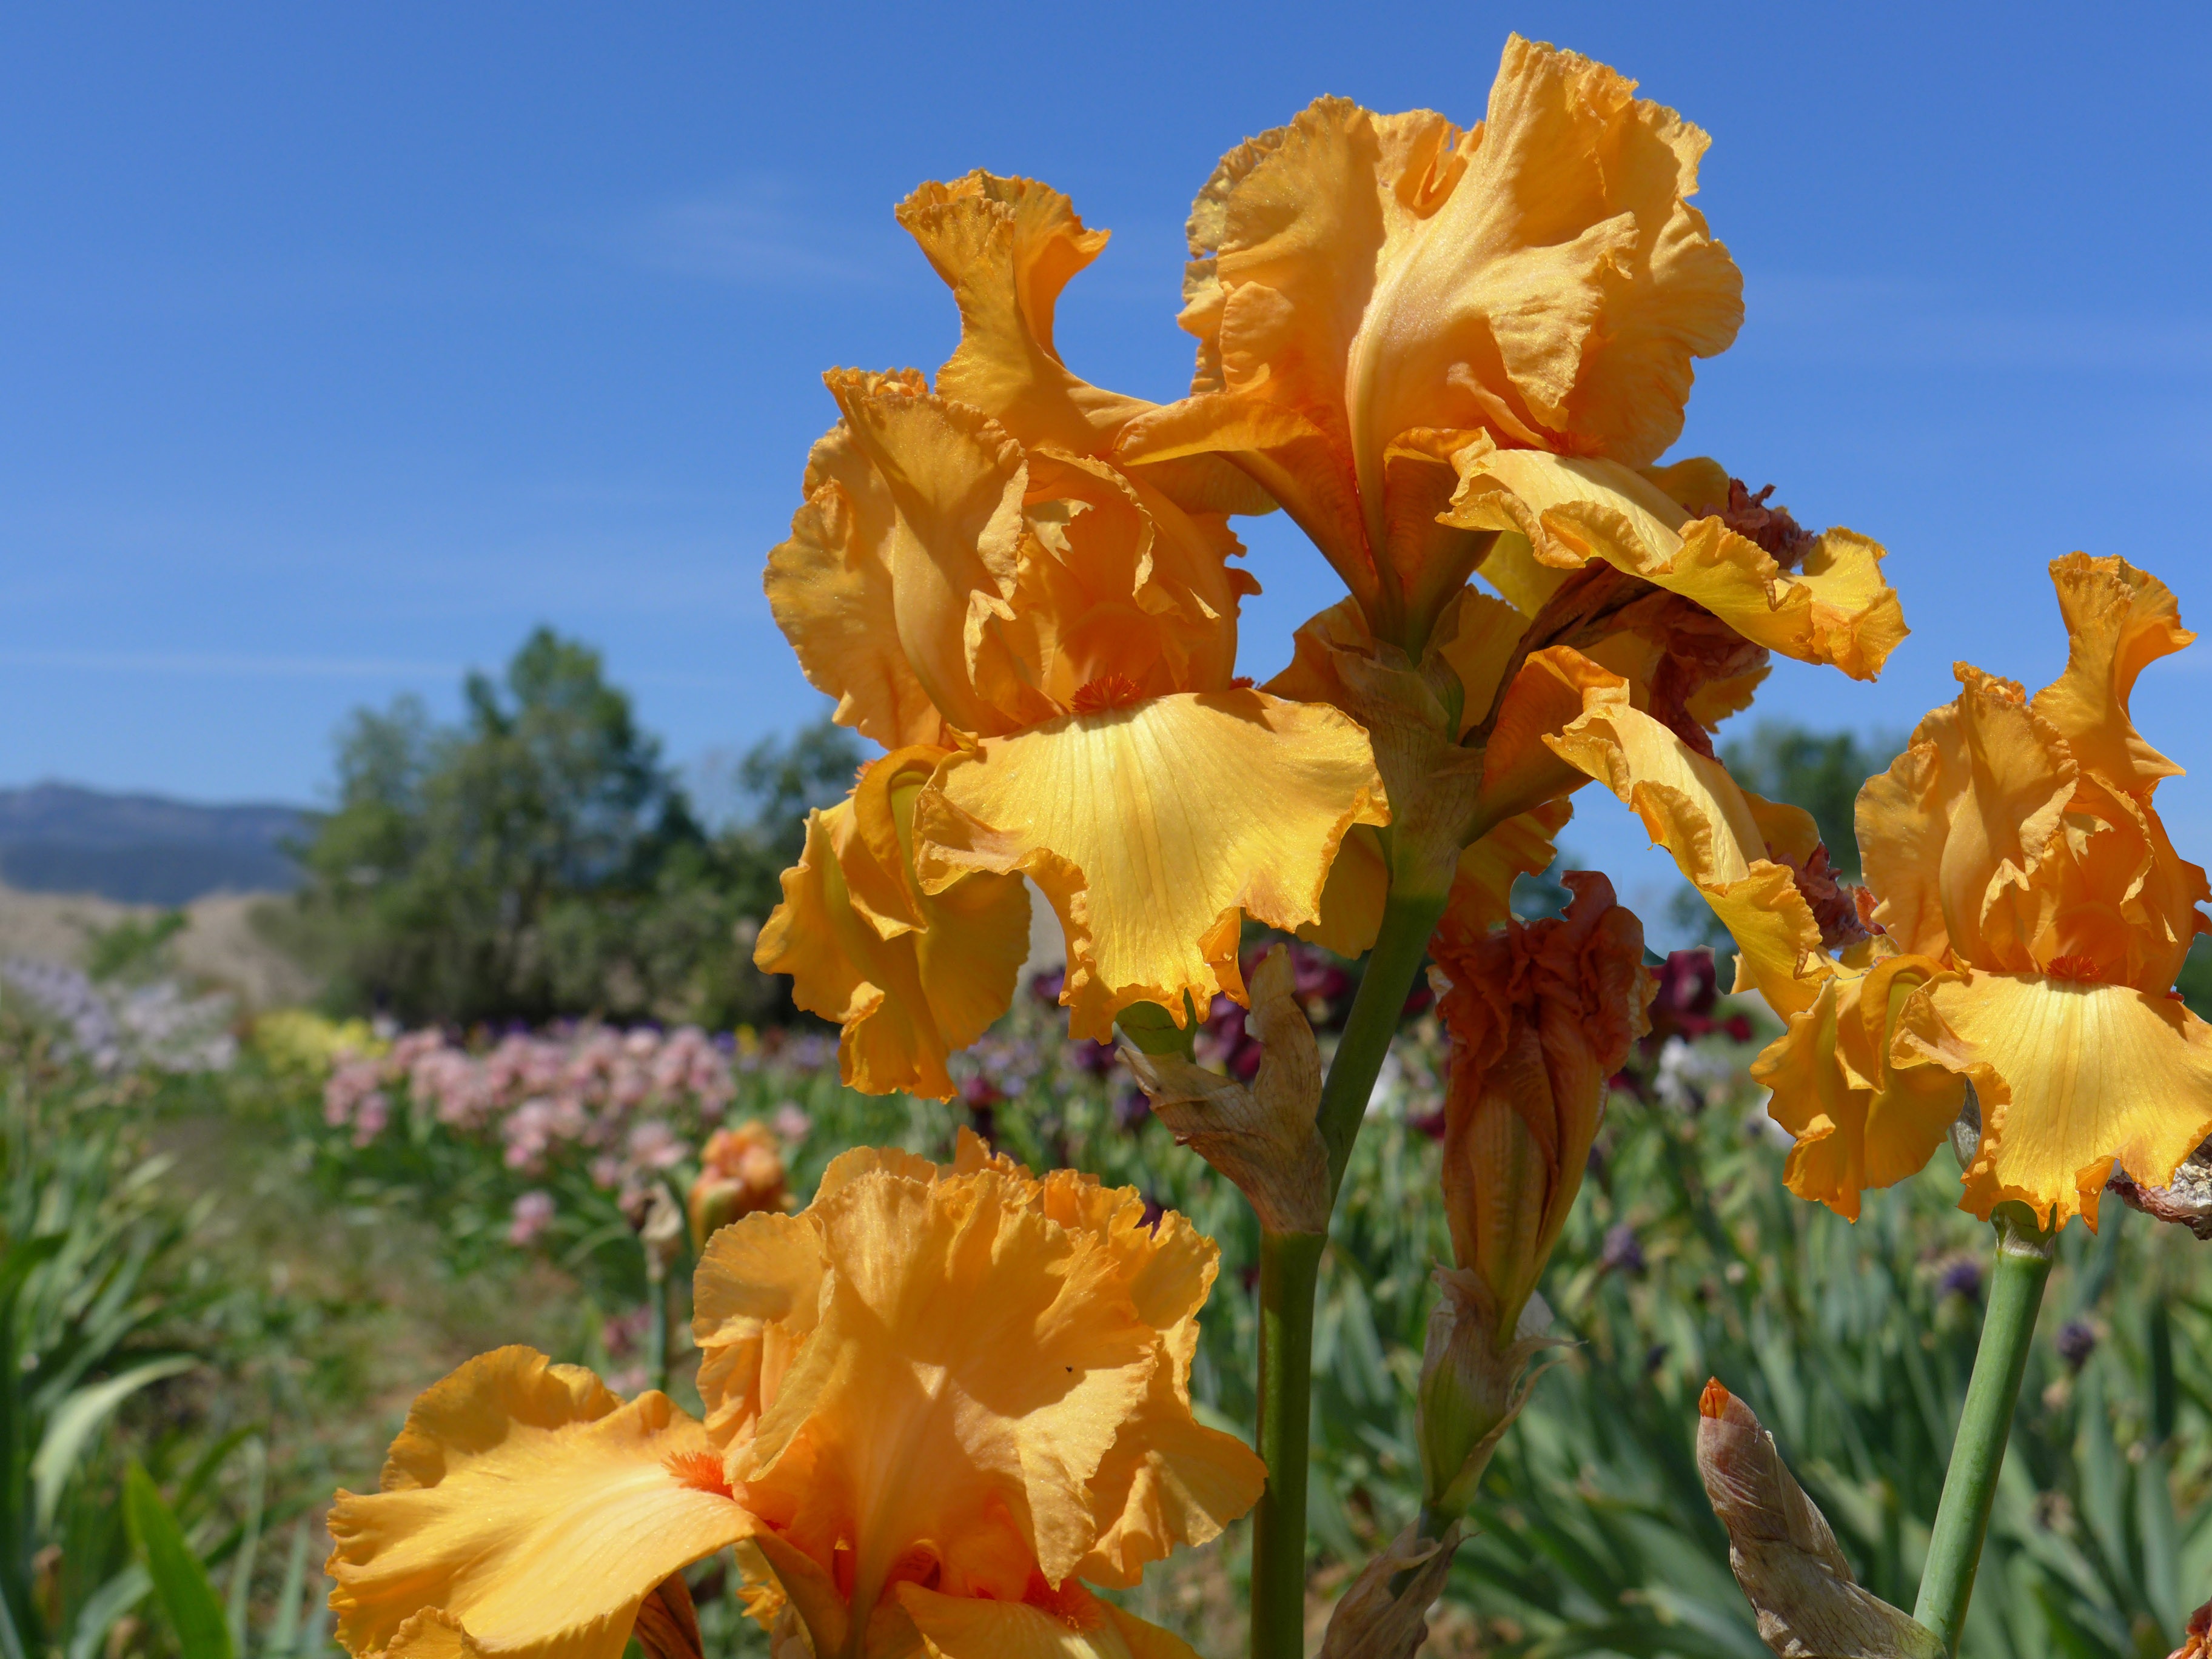
plant, prairie, flower, flora, wildflower, iris, yellow iris, flowering plant, canna lily, land plant, canna family, iris family